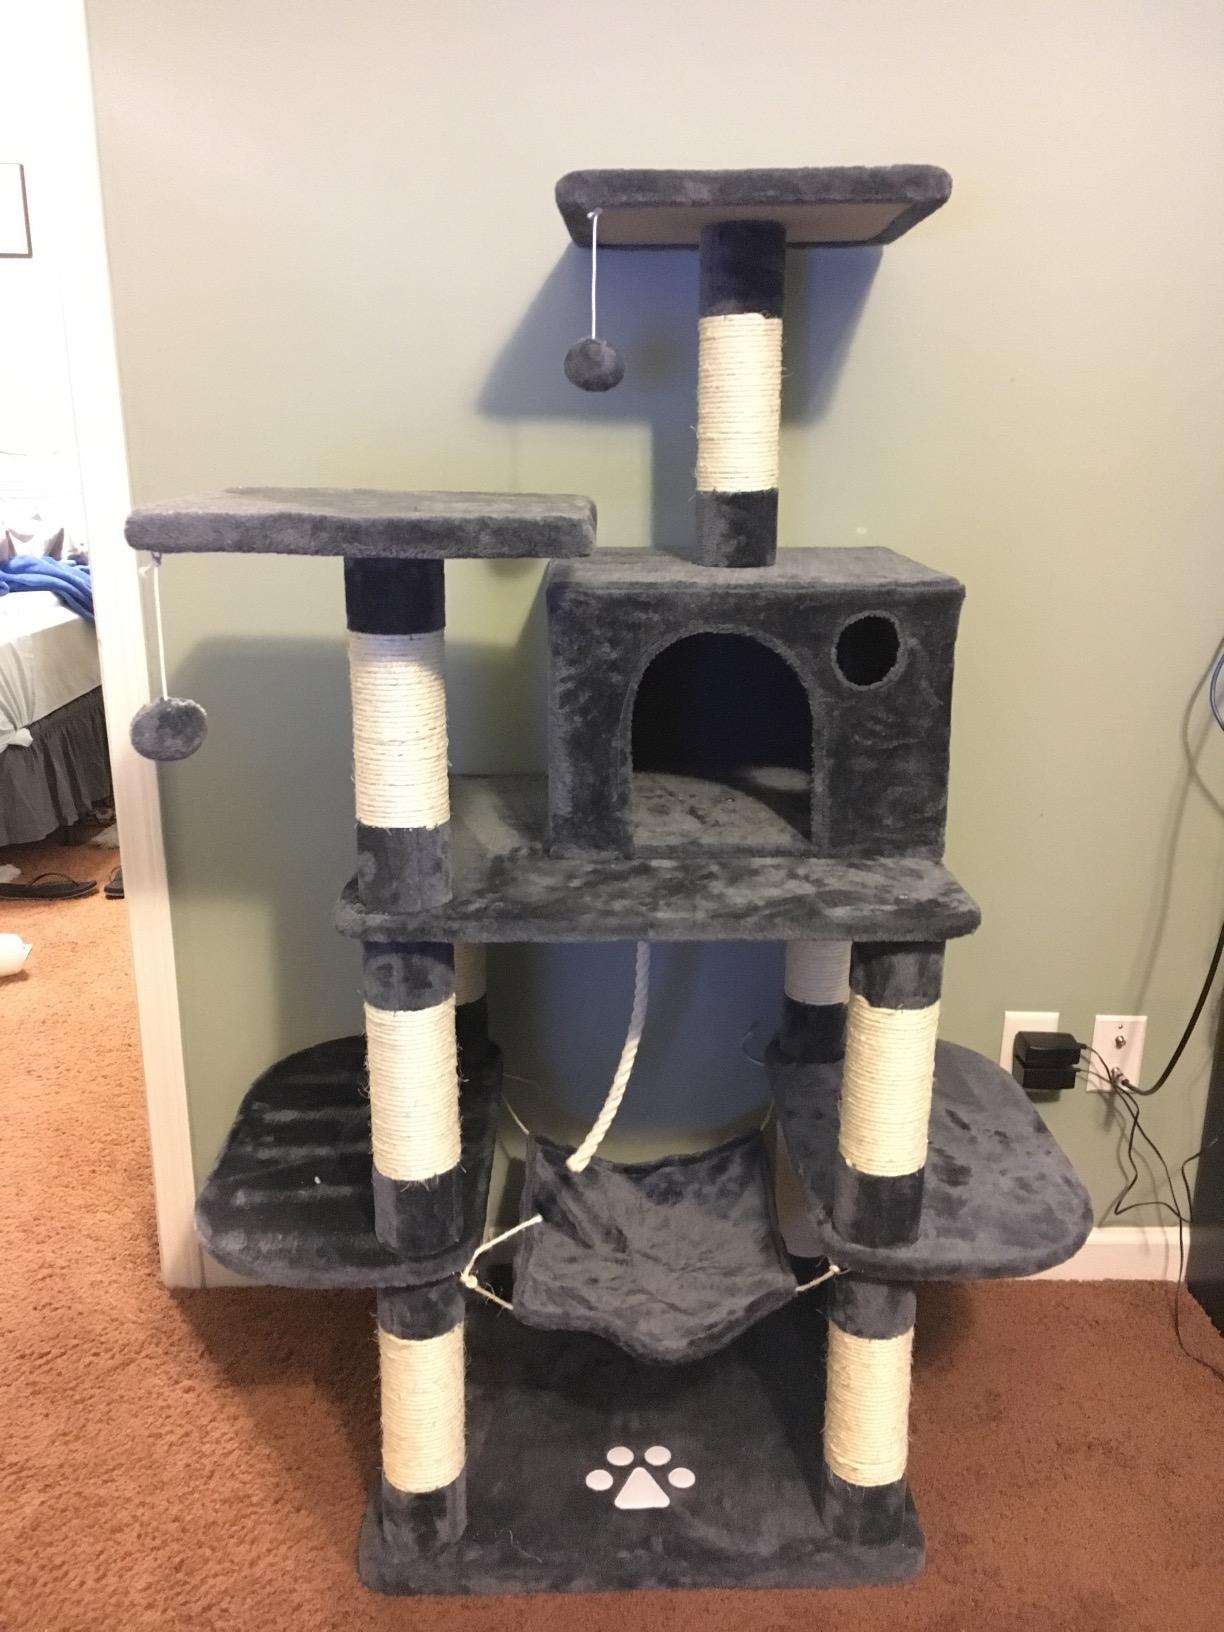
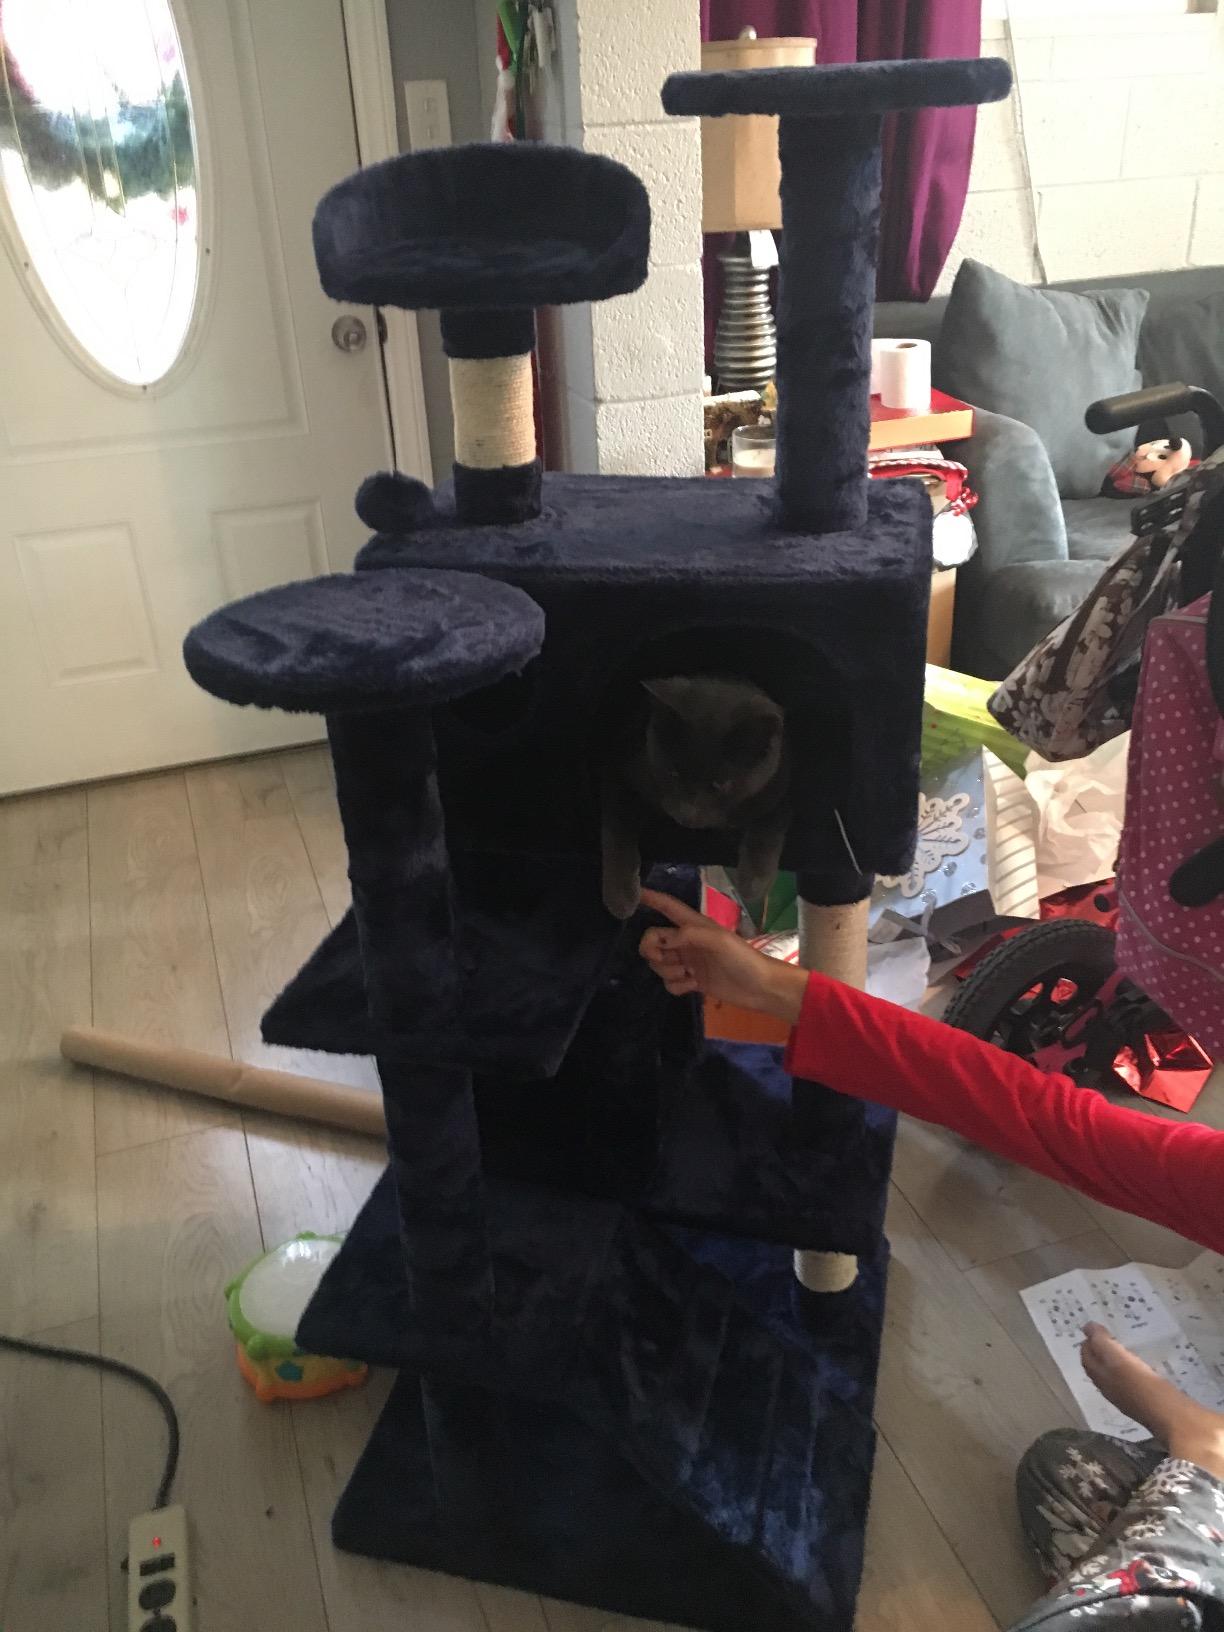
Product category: items_cat tree
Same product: no